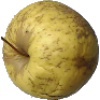
Label: golden_apple